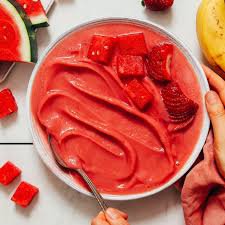
Label: Watermelon